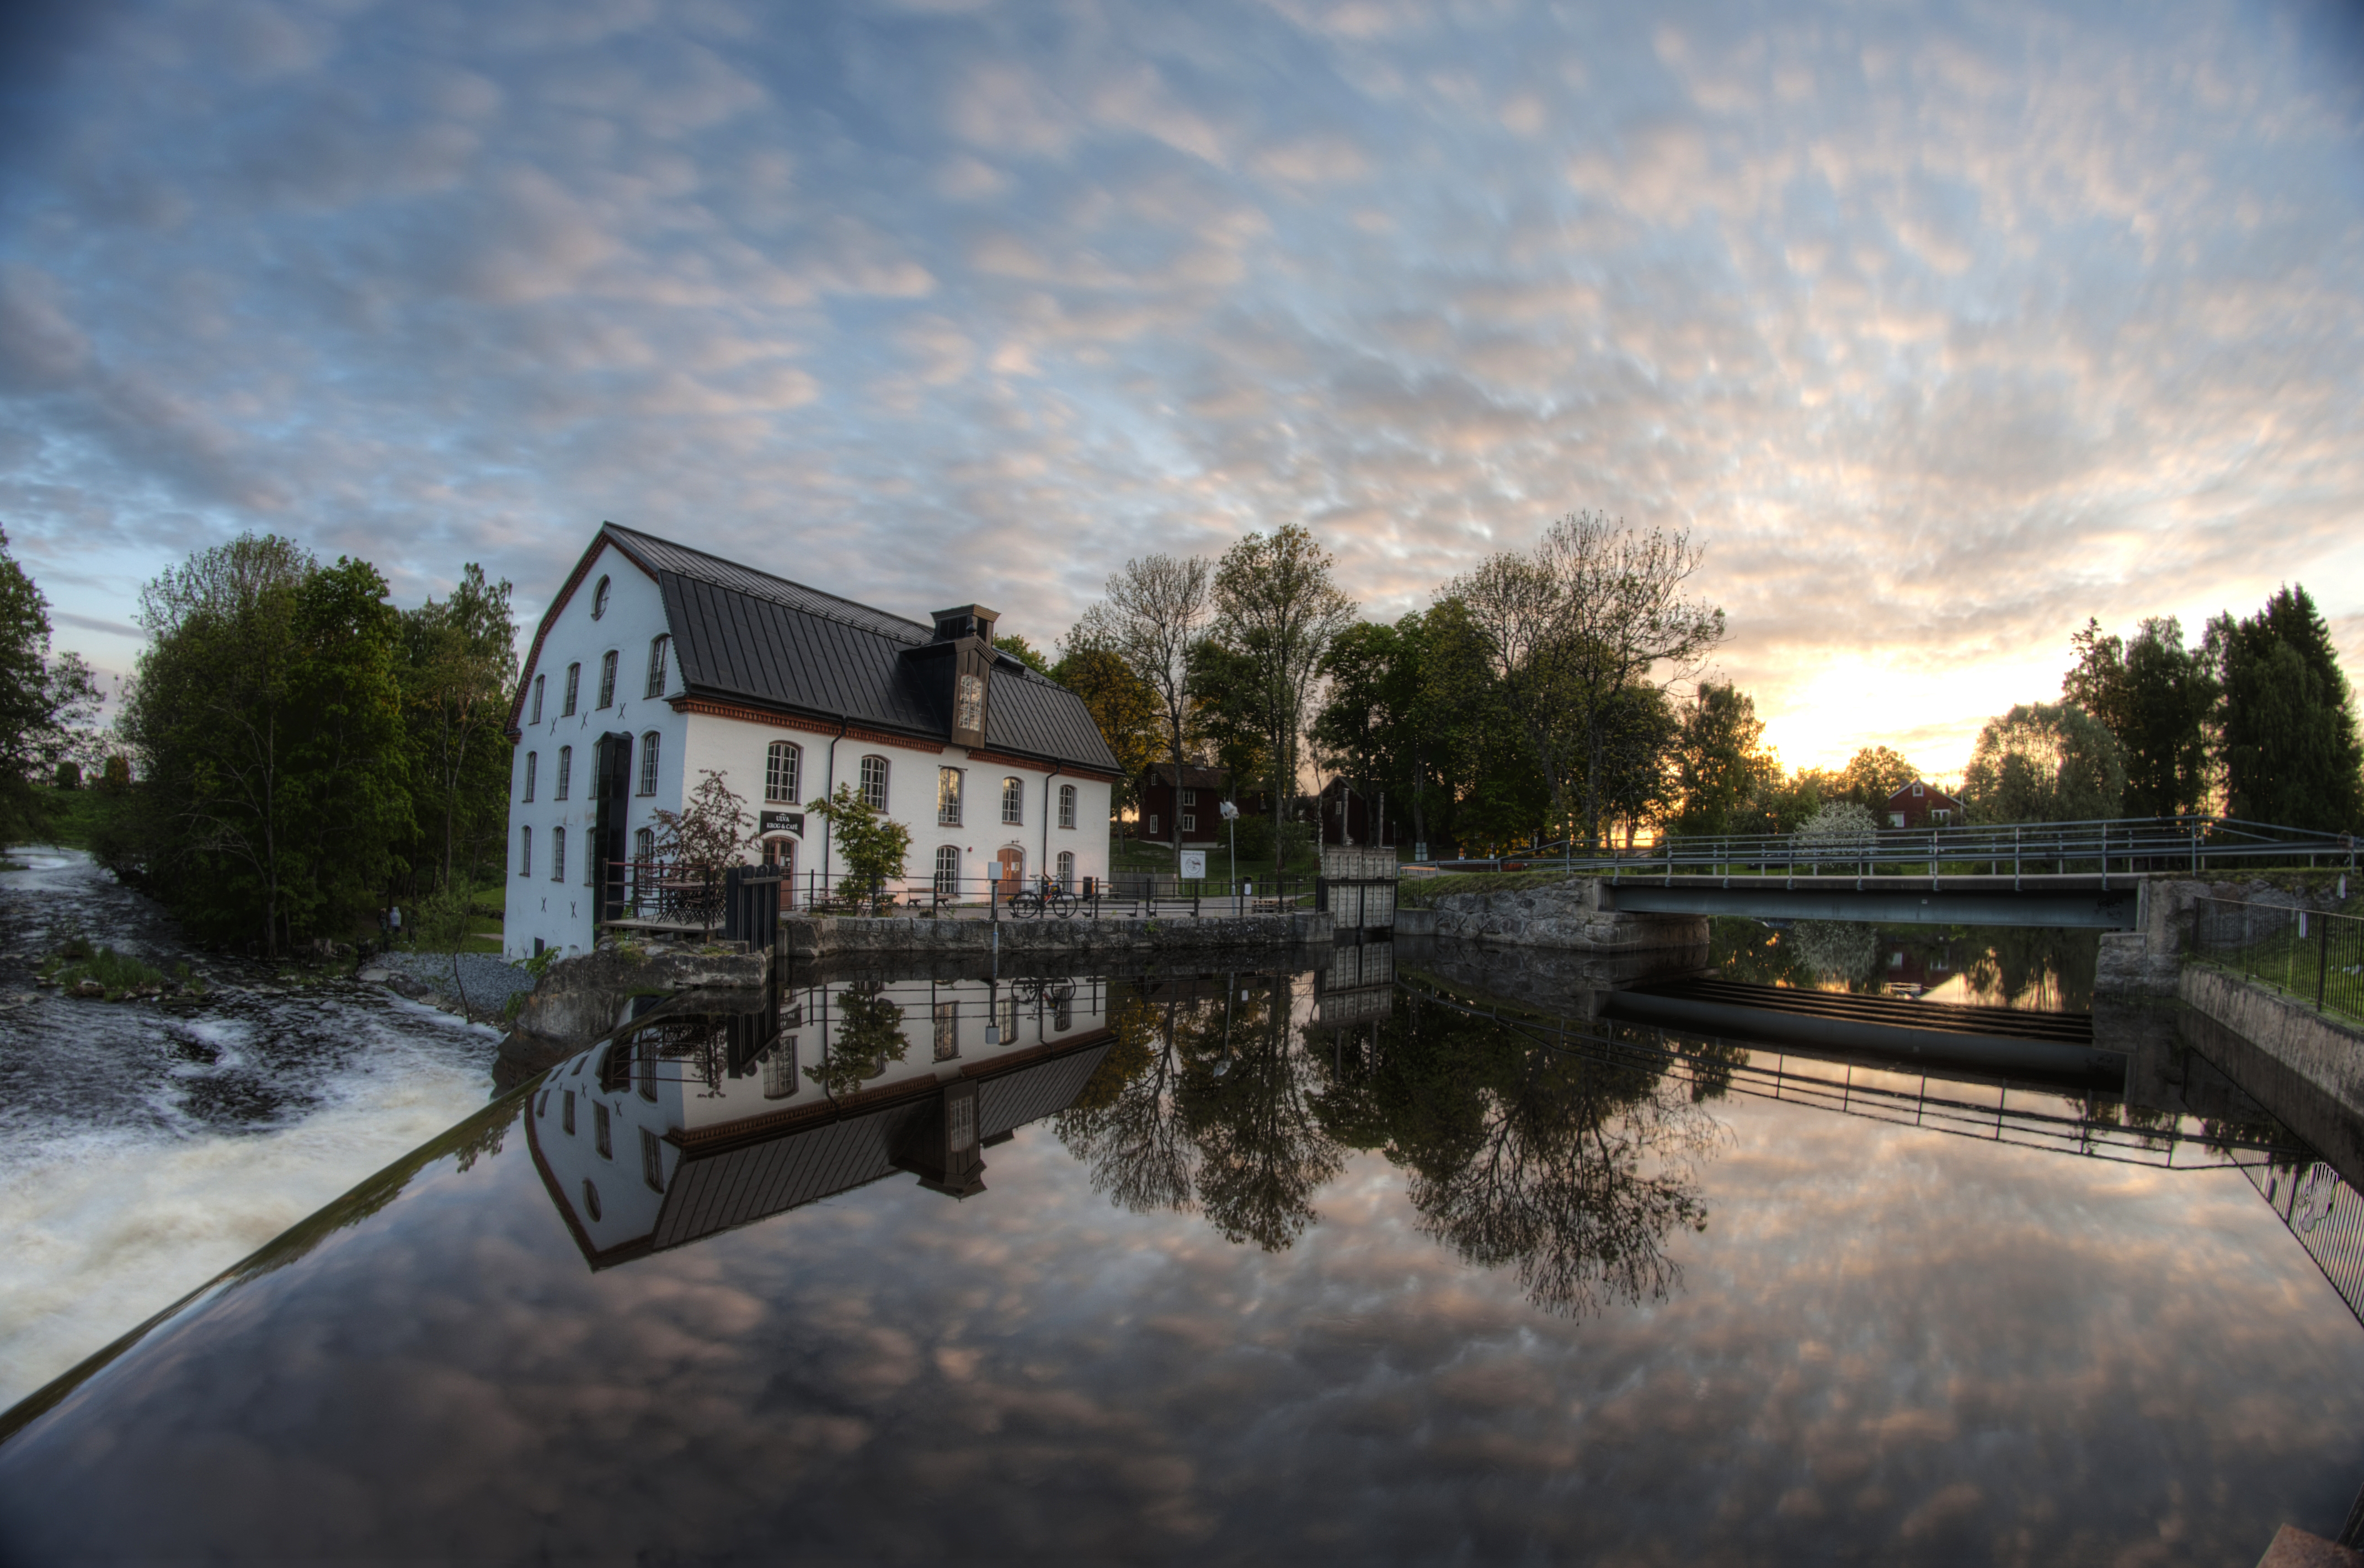
water, sky, bridge, morning, old, river, canal, dusk, evening, reflection, waterway, north, sweden, estate, viking, scandinavia, nordic, northerneurope, uppsala, skandinavien, ulva, reflecting pool